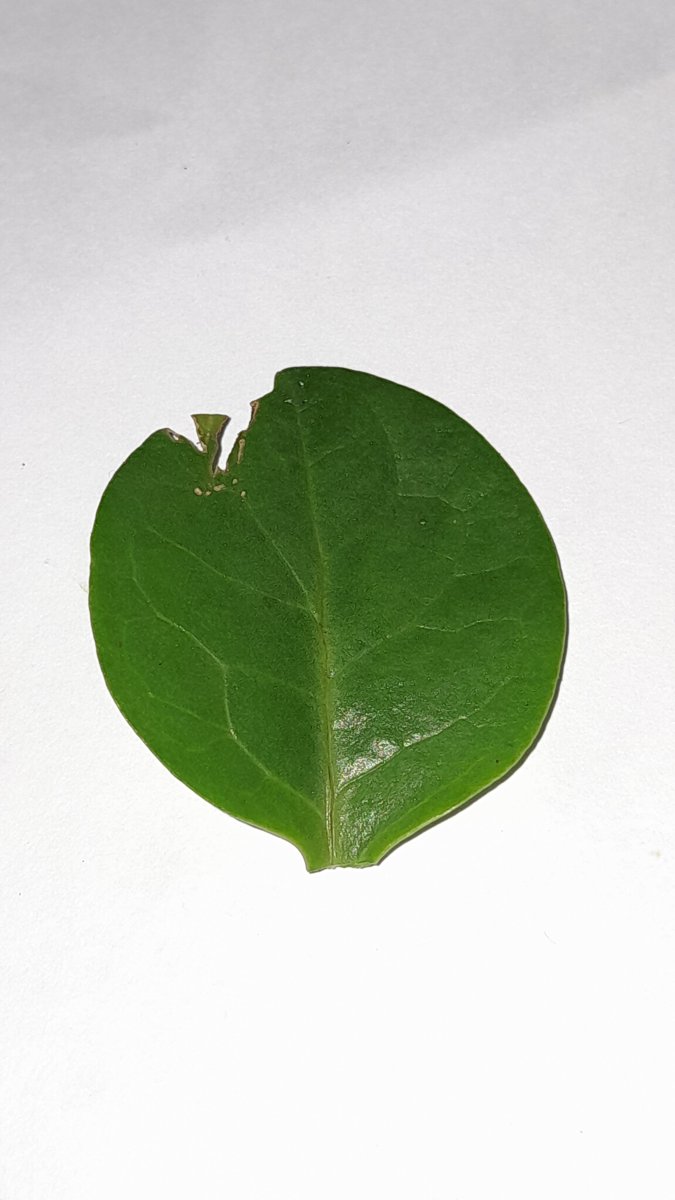
Label: Pest-Damage